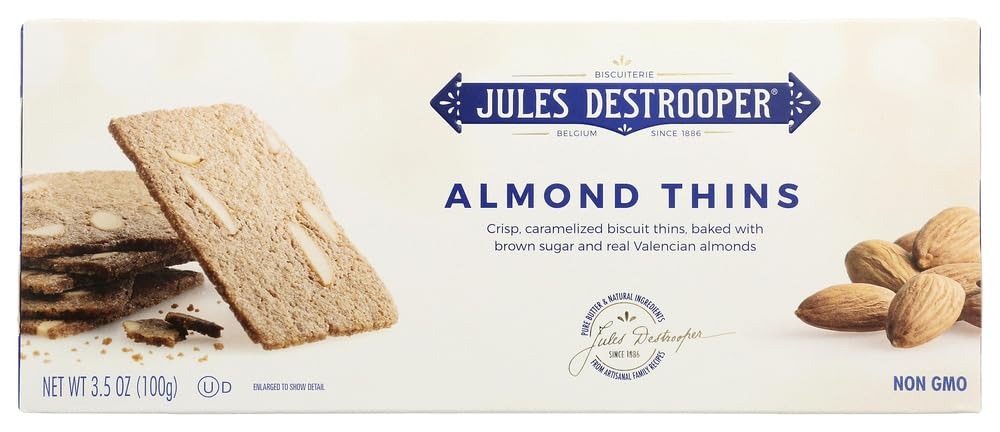
Item Name: Jules Destrooper Cookie Thin Almnd
Value: 42.0
Unit: Fl Oz

Price: 9.865